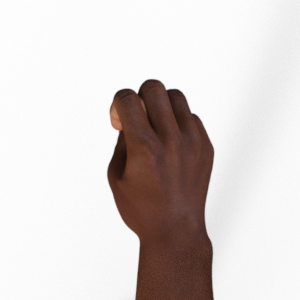
Label: rock